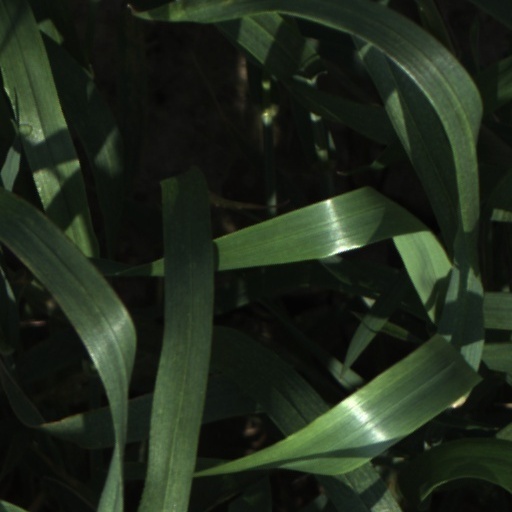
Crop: wheat